Paul Scofield

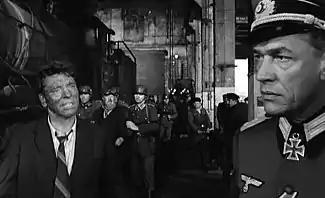
Burt Lancaster and Scofield in "The Train" (1964)

One of the highlights of Scofield's career in modern theatre is the role of Sir Thomas More in Robert Bolt's "A Man for All Seasons", which opened in July 1960. Scofield later referred to the part as the only time "my intuition for the part has failed me." Theatre reviewers published very harsh criticism of Scofield's performance at first, which forced him to "start from scratch and just work on facts, making myself totally faithful to what was on the page". After realizing "I had to find the way the man would feel; then I was able to find the way he should sound", and the vital importance of conveying complete sincerity and humility when "playing a man of spiritual depth", Scofield successfully developed a means of performing as Thomas More through trial and error.